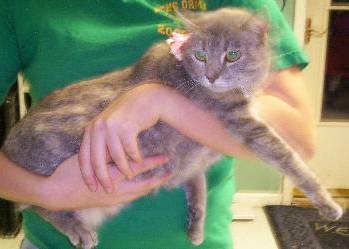
Label: cat